Patient dumping

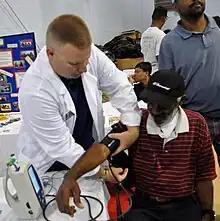
A homeless veteran receives medical treatment. Homeless patients are one of the groups who are especially vulnerable to patient dumping.

Patient dumping or homeless dumping is the practice of hospitals and emergency services releasing homeless or indigent patients to public hospitals or onto the streets instead of transferring them to a homeless shelter or retaining them. These cases usually require expensive medical care with minimal government reimbursement. The term "homeless dumping" has been used since the late 19th century and resurfaced throughout the 20th century alongside legislation and policy changes aimed at addressing the issue. Studies of the issue indicate mixed results from the United States' policy interventions and propose a variety of ideas to remedy the problem.